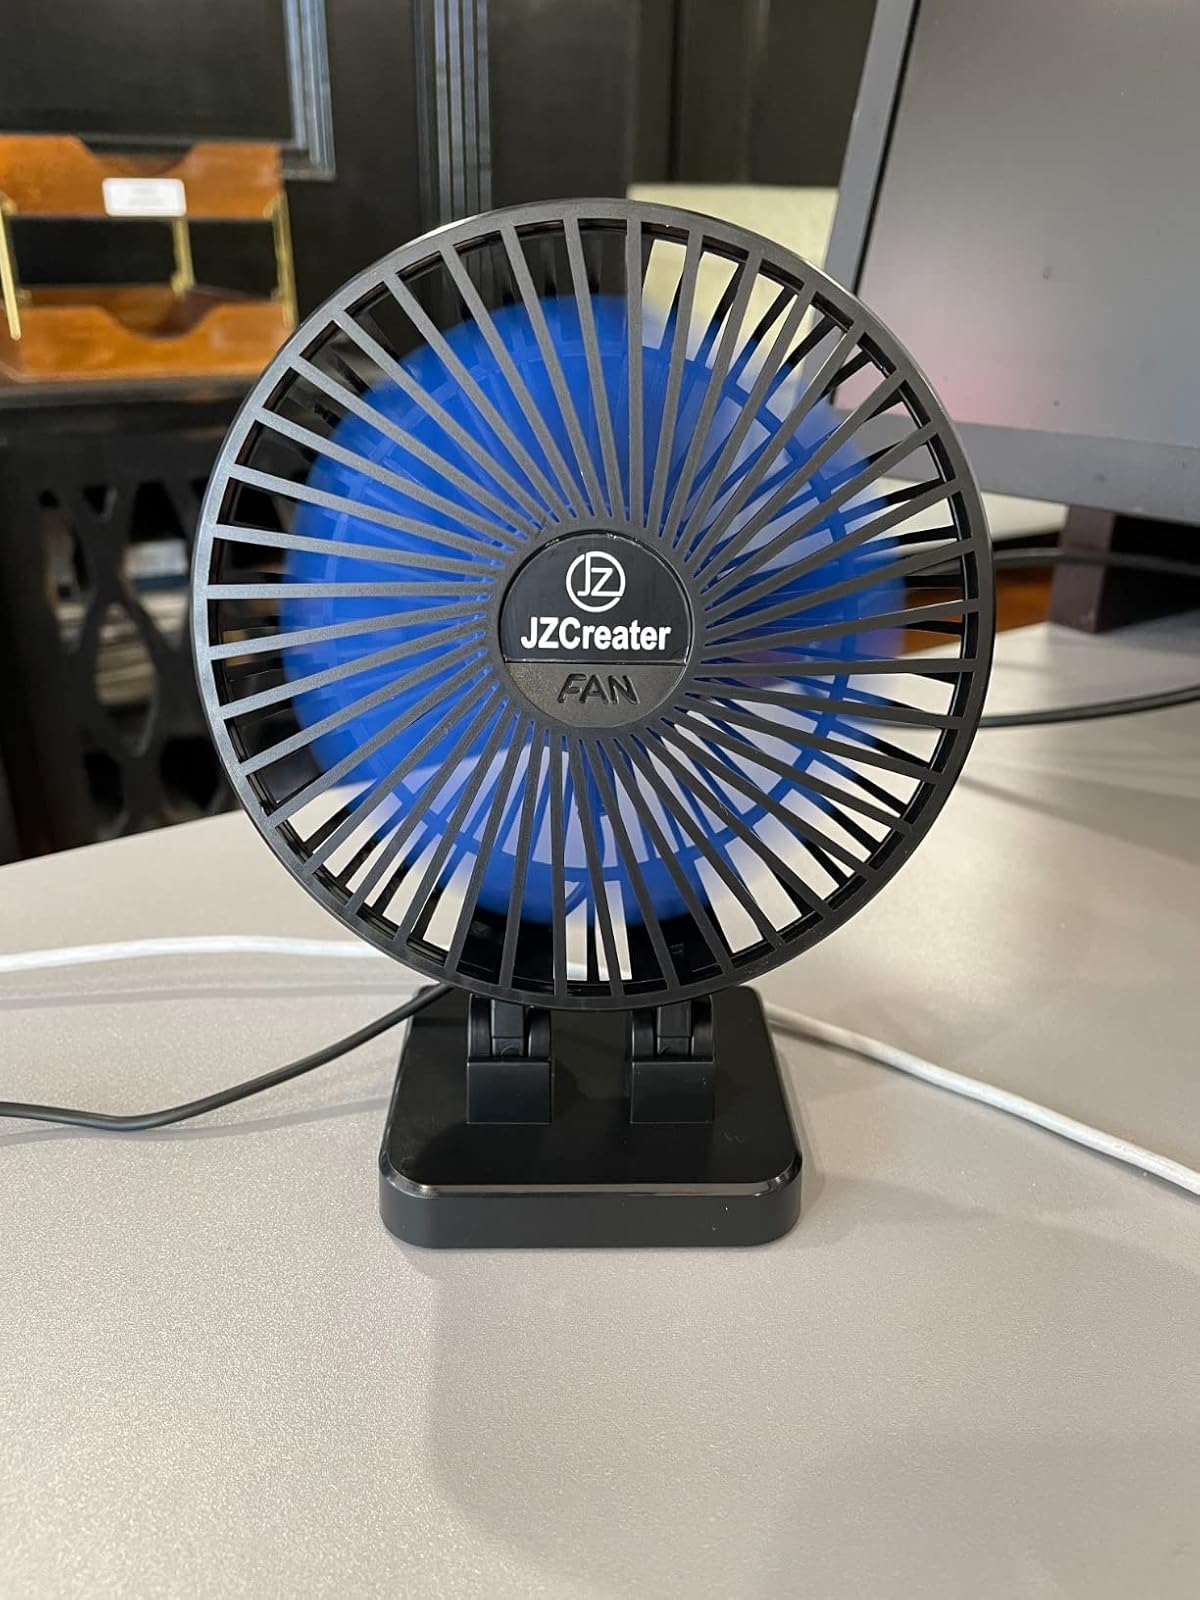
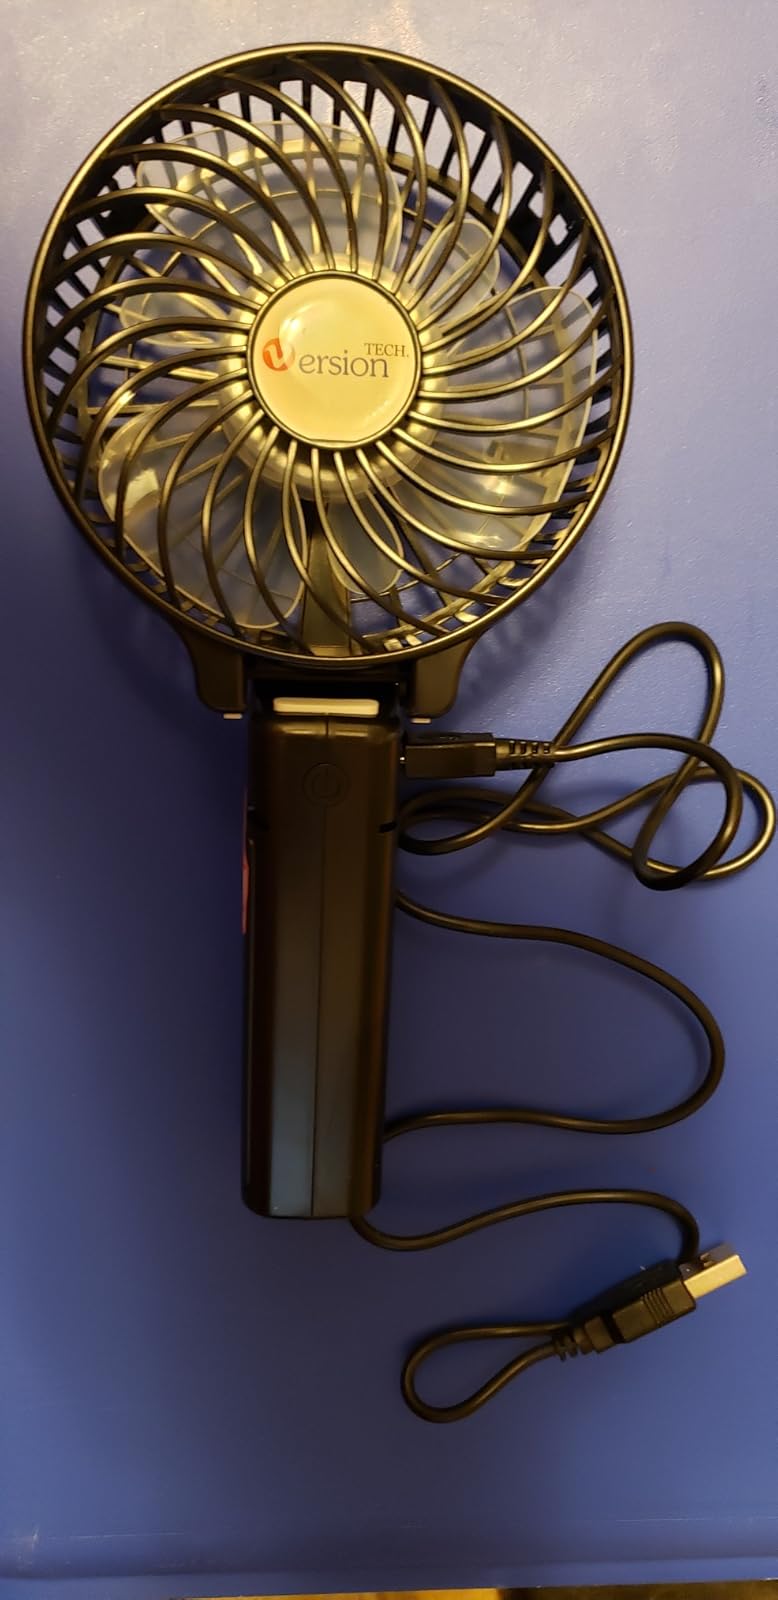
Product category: fan
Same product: no